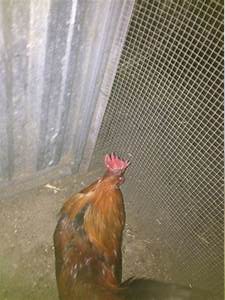
Label: chicken